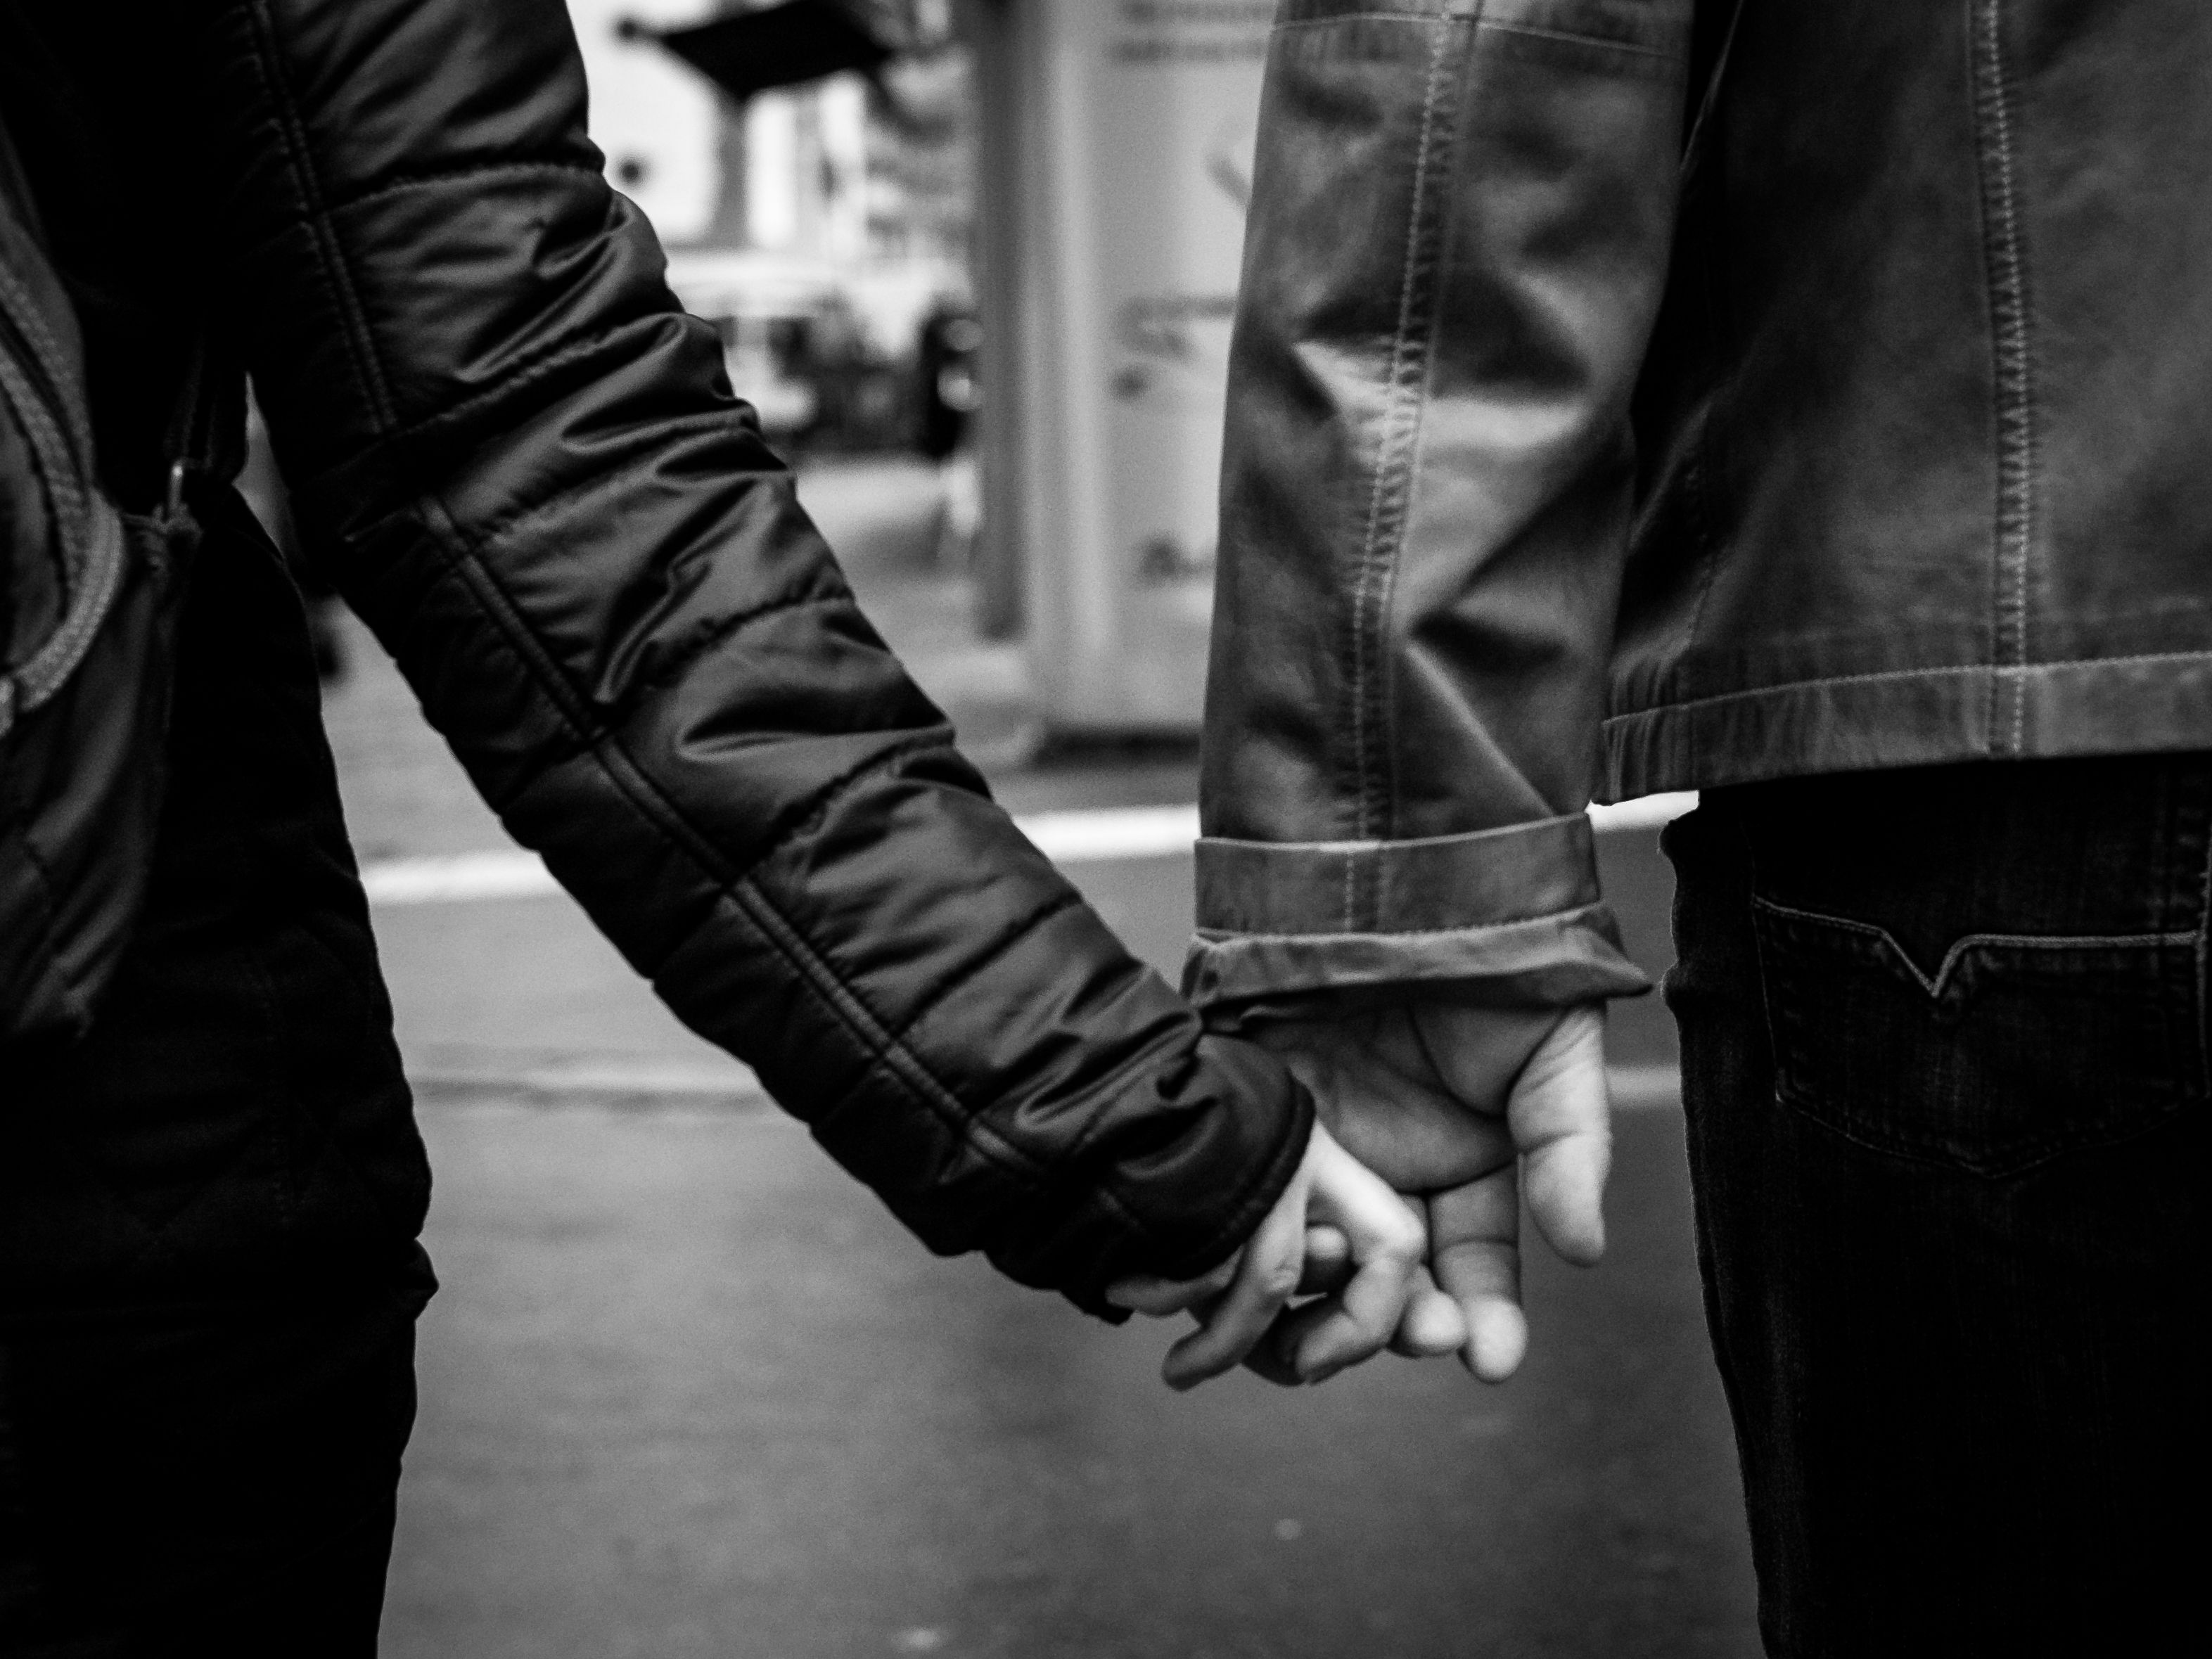
man, black and white, white, leather, photography, male, model, darkness, fashion, clothing, black, monochrome, footwear, photograph, interaction, monochrome photography, film noir